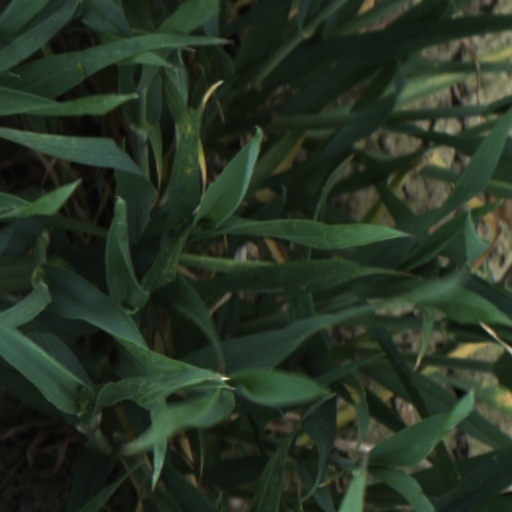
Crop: wheat